Maximilien II de Hénin, 5th Count of Bossu

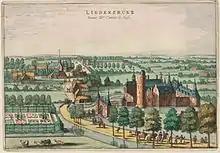
Liedekercke Castle

He was member of the court of Archduke Leopold, governor of the City of Bethune, Belgium, and colonel in the artillery regiment. He became a knight of the Golden Fleece in 1628. He died in Liedekerke Castle and is buried in the Mausoleum of Boussu. On his tomb he is depicted kneeling in front of the Virgin Mary. This Renaissance artwork has been placed on the list of major heritage of Wallonia, and is considered one of the finest examples in Belgium.